VRA Rescue NSW

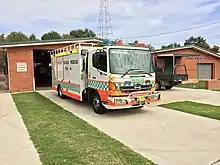
A Hino primary rescue unit at Wagga Wagga station

VRA Rescue NSW (VRA) is an Australian volunteer organisation that provides rescue services to the communities across New South Wales. The first rescue squads formed the Volunteer Rescue Association with the assistance of the New South Wales Police Force. The service is now called VRA Rescue NSW. Groups with common charters can become an affiliate of the Association.